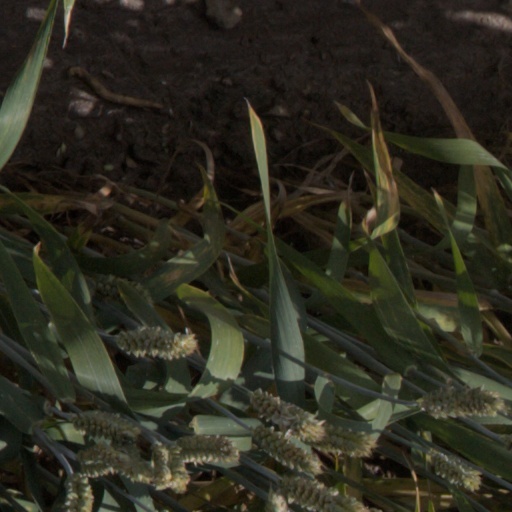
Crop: wheat